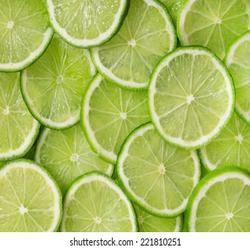
Label: Lemon